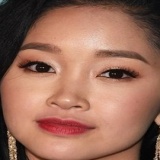
diễn viên Lana Condor